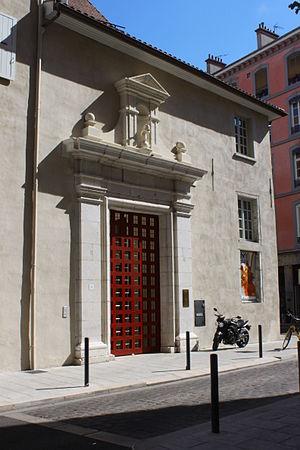
Siège de des Éditions Glénat, 37 Rue Servan - Grenoble
Glénat Éditions est une maison d'édition française présente dans le domaine de la bande dessinée, du comics, du manga, du beau-livre et du livre jeunesse. La maison d'édition est créée en 1969 à Grenoble par Jacques Glénat.
L'abbaye Sainte-Cécile de Grenoble est un ancien couvent de femmes situé à Grenoble, dont l'activité s'étend entre les bornes historiques de la Contre-Réforme catholique et de la Révolution française. Le « siècle des saints » qui s’ouvre avec le XVIIᵉ siècle voit la création et l’essor de l’institution, tandis que le « siècle des lumières » qui le suit la voit difficilement survivre et la Révolution française précipite sa disparition.
Grenoble est une commune du sud-est de la France, située dans la région Auvergne-Rhône-Alpes, chef-lieu du département de l'Isère, ancienne capitale du Dauphiné.
HK est une série de bande dessinée française de science-fiction créée par Kevin Hérault et le scénariste Jean-David Morvan et publiée depuis 1996 par Glénat.